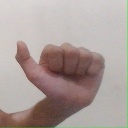
अक्षर: त